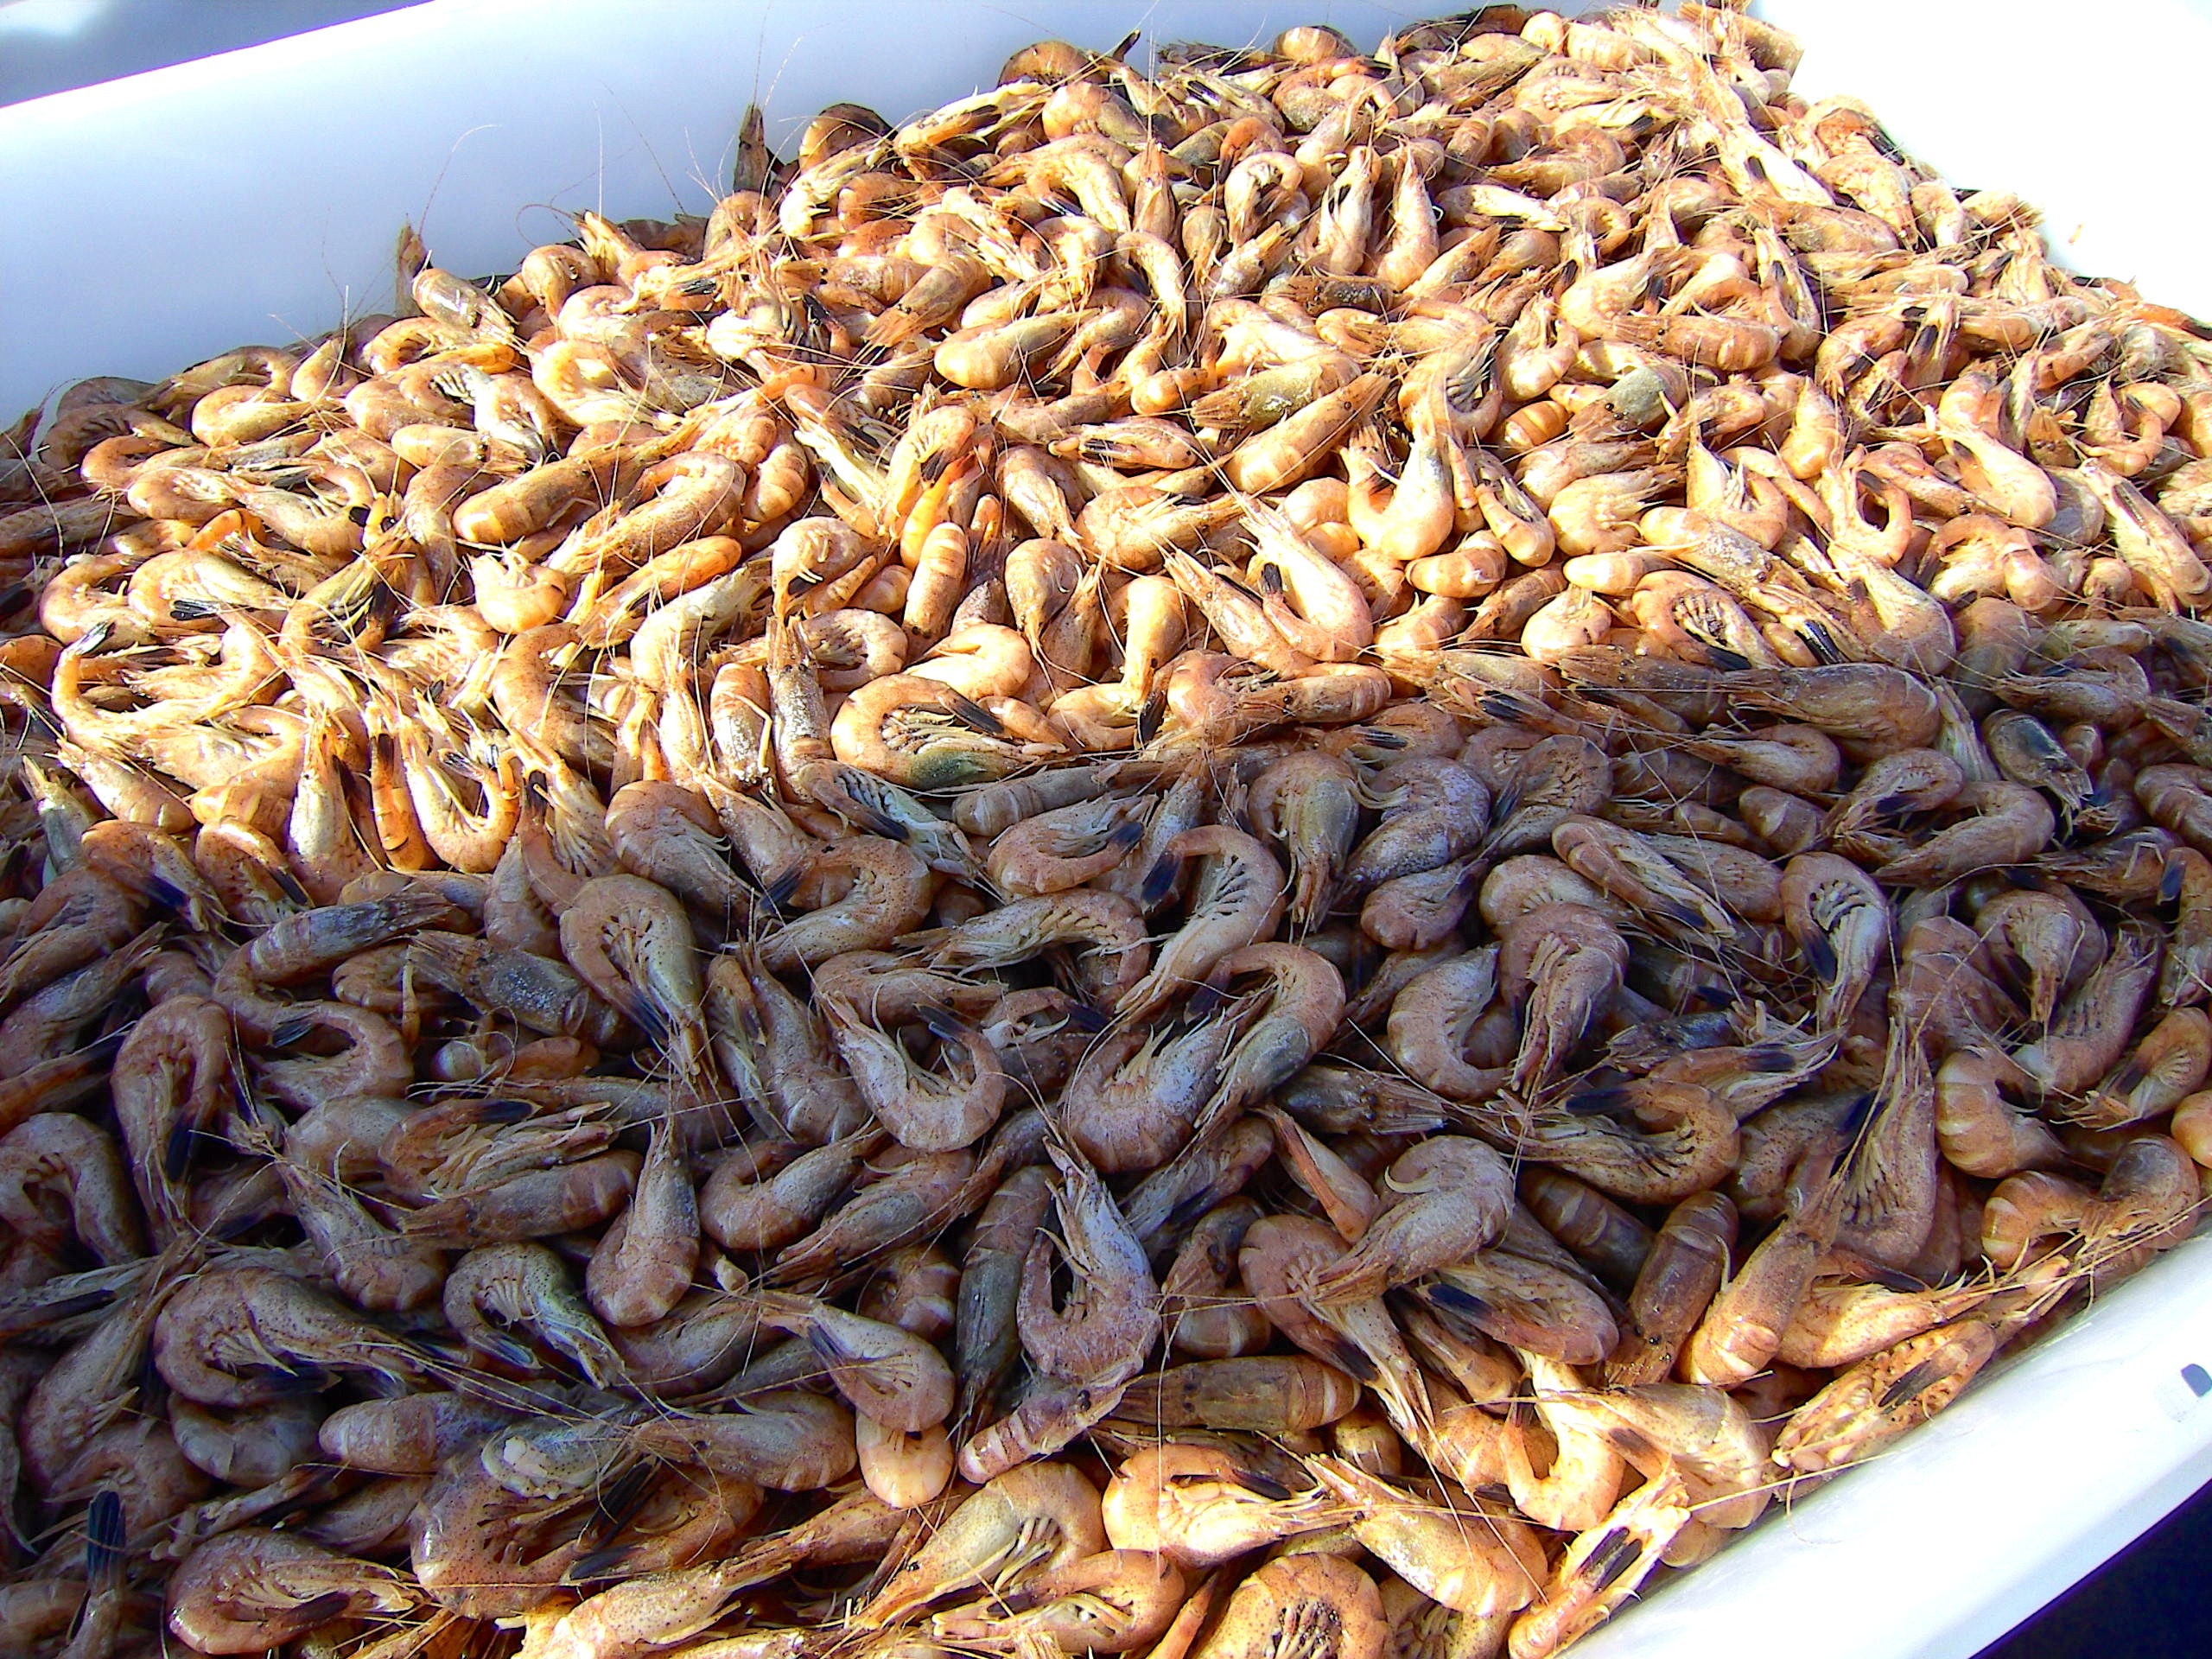
sea, dish, meal, food, produce, insect, breakfast, cuisine, invertebrate, crabs, vegetarian food, sunflower seed, grass family, crab fishing, mealworm